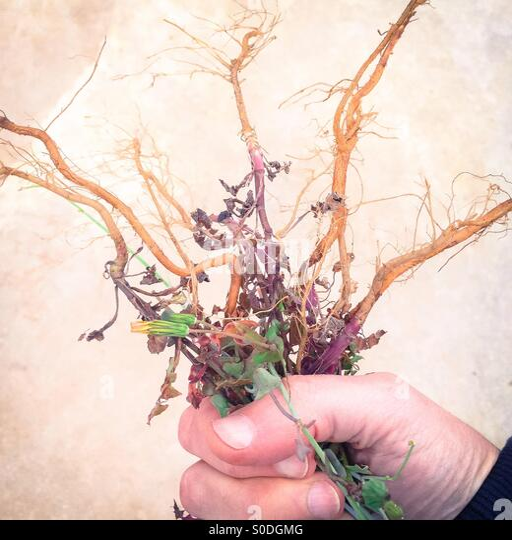
hand holding weeds that have just been pulled out of the ground